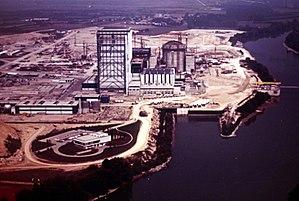
Centrale nucléaire du Bugey.
L'histoire du programme nucléaire civil de la France relate le cheminement qui a conduit la France à devenir le deuxième pays producteur d'électricité nucléaire dans le monde, tant par le nombre de réacteurs en activité que par la puissance installée et la quantité d'énergie électrique produite. Depuis les années 1990, les trois quarts de l’électricité française sont d’origine nucléaire ; en 2018 cette part est de 71,7 %.
La filière des réacteurs nucléaires à l'uranium naturel graphite gaz est une technologie de réacteur refroidi au gaz, maintenant obsolète et en cours de démantèlement, développée en France dans les années 1950.